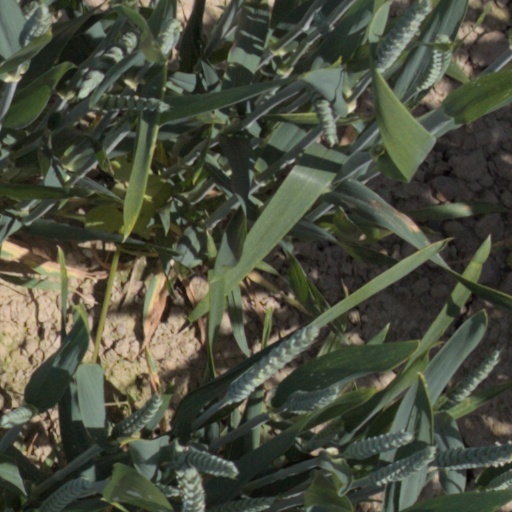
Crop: wheat